Takahama, Aichi

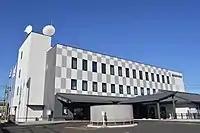
Takahama City Hall

Takahama has a mayor-council form of government with a directly elected mayor and a unicameral city legislature of 16 members.